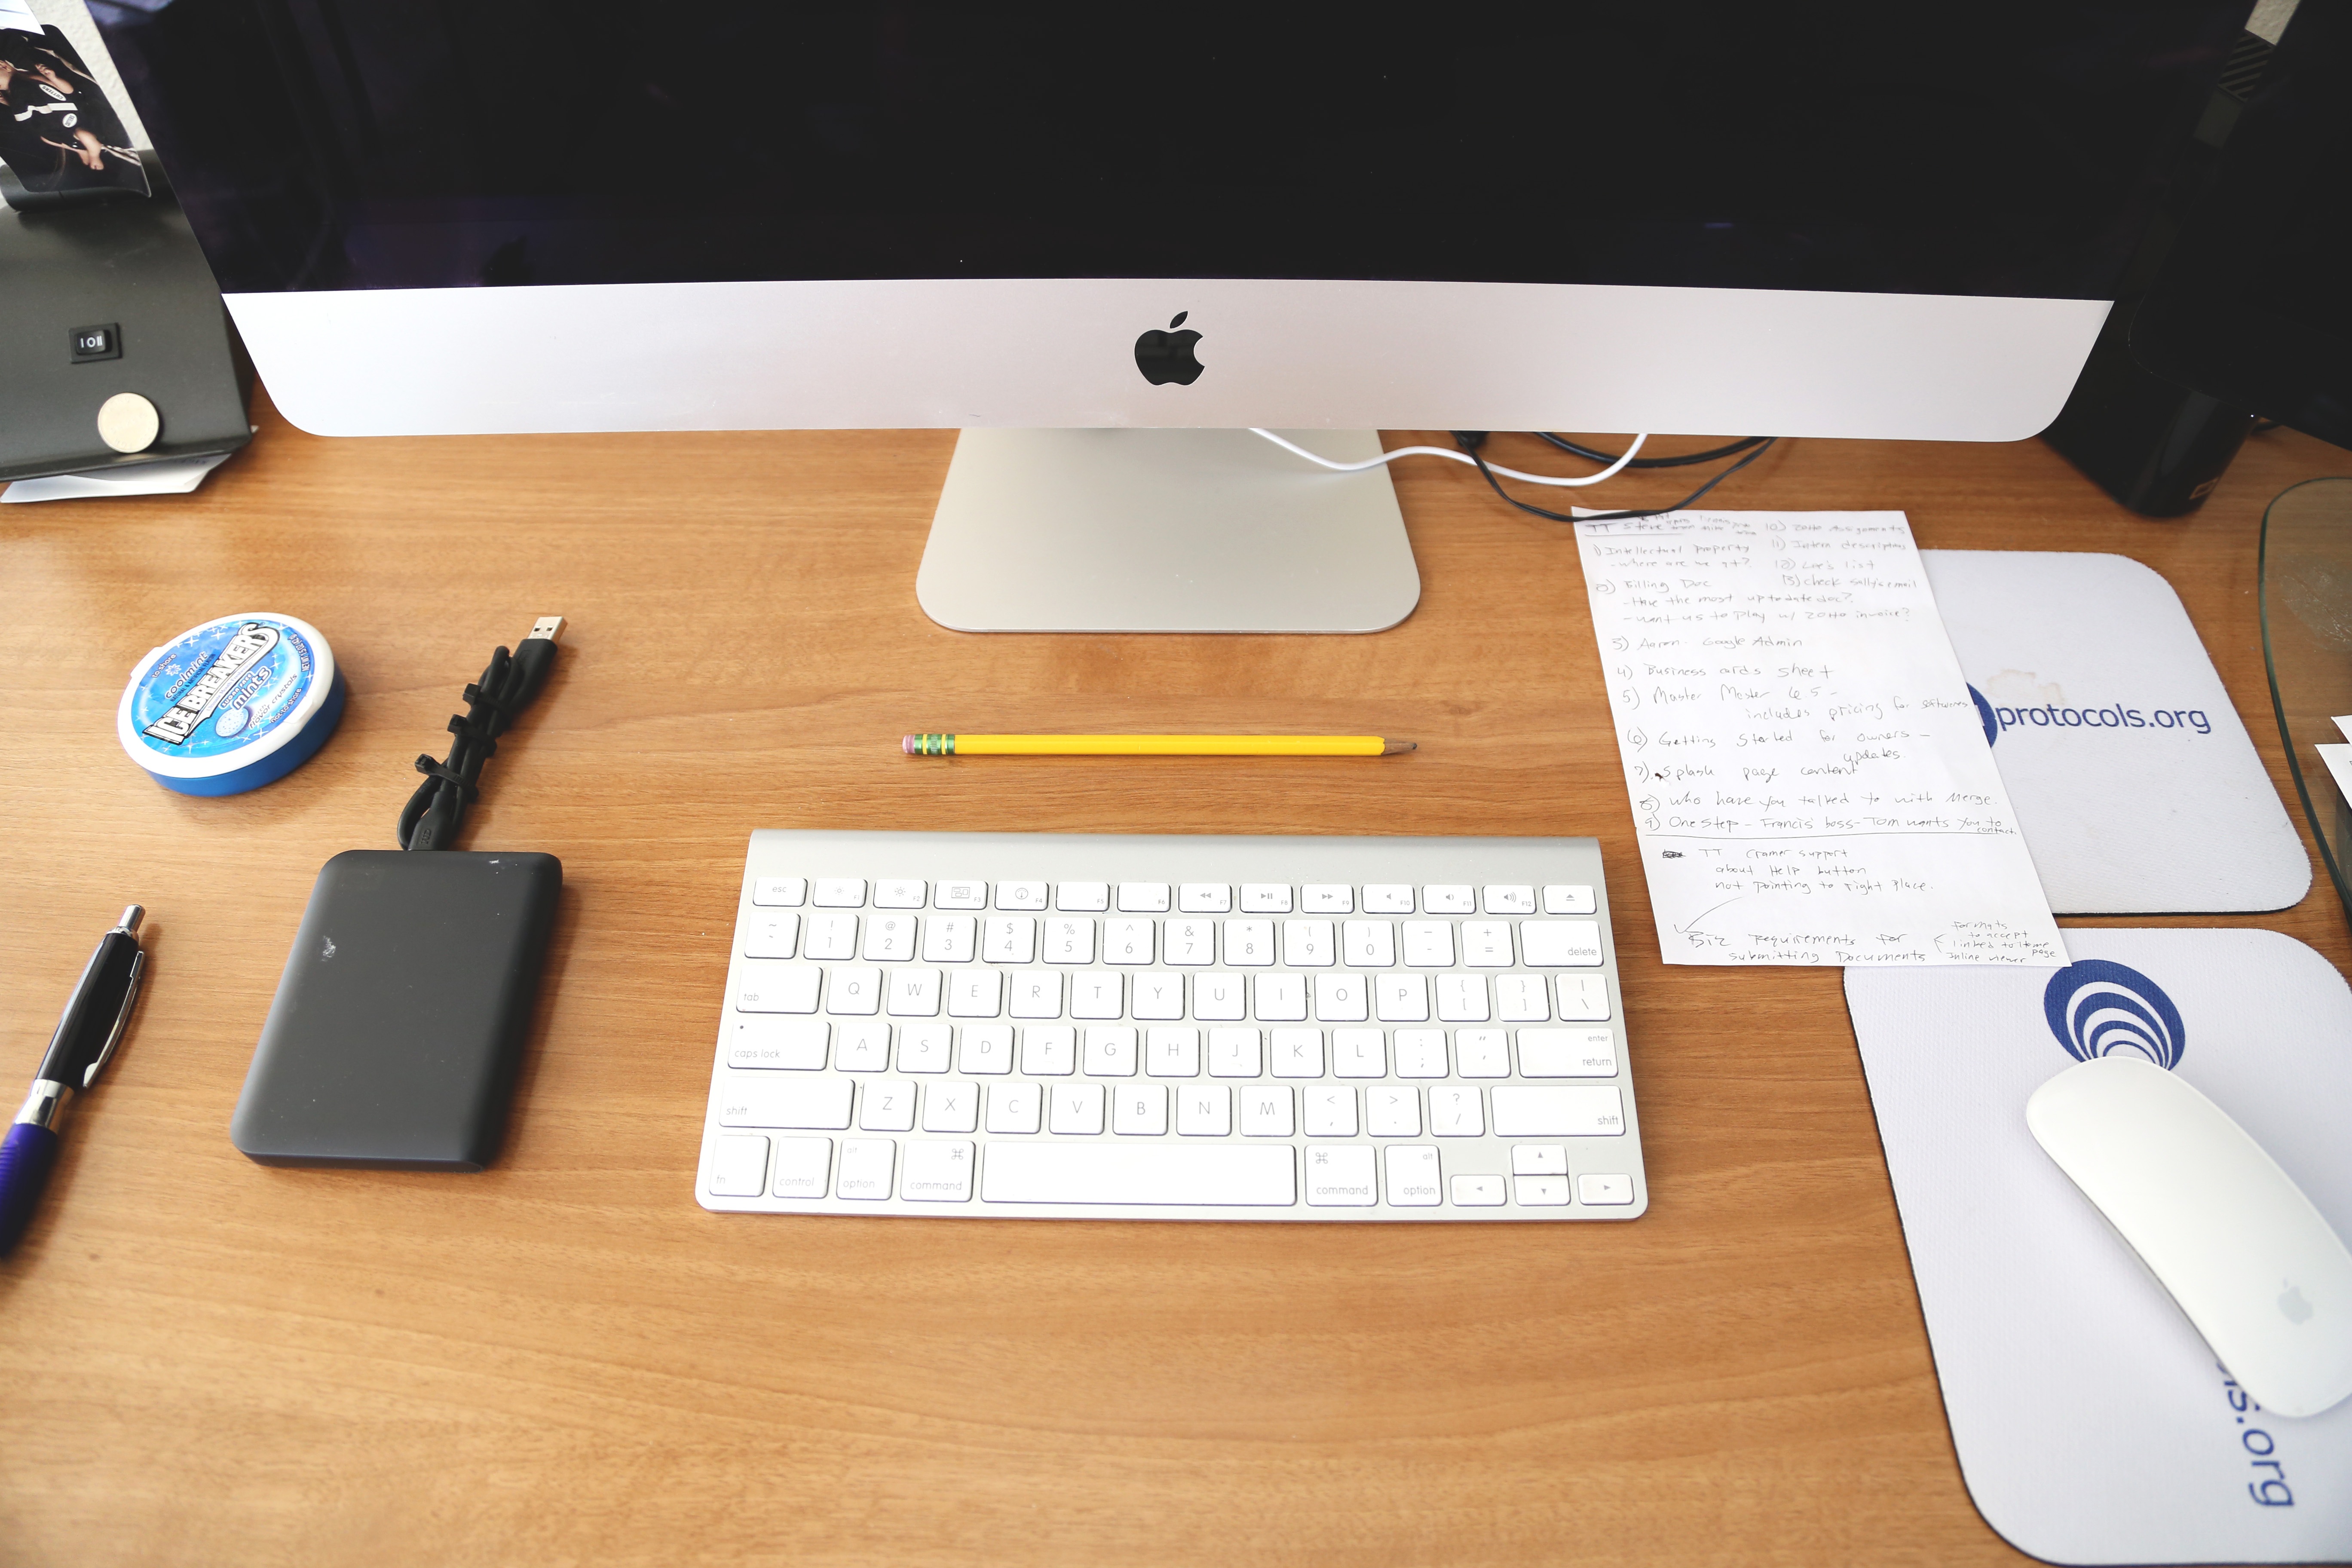
laptop, desk, computer, mac, writing, apple, table, pencil, creative, keyboard, technology, white, pen, mouse, desktop, office, gadget, lifestyle, paper, modern, apple inc, home office, startup, display, multimedia, company, notes, workplace, computer keyboard, personal computer, start up, electronic device, computer hardware, silicon valley